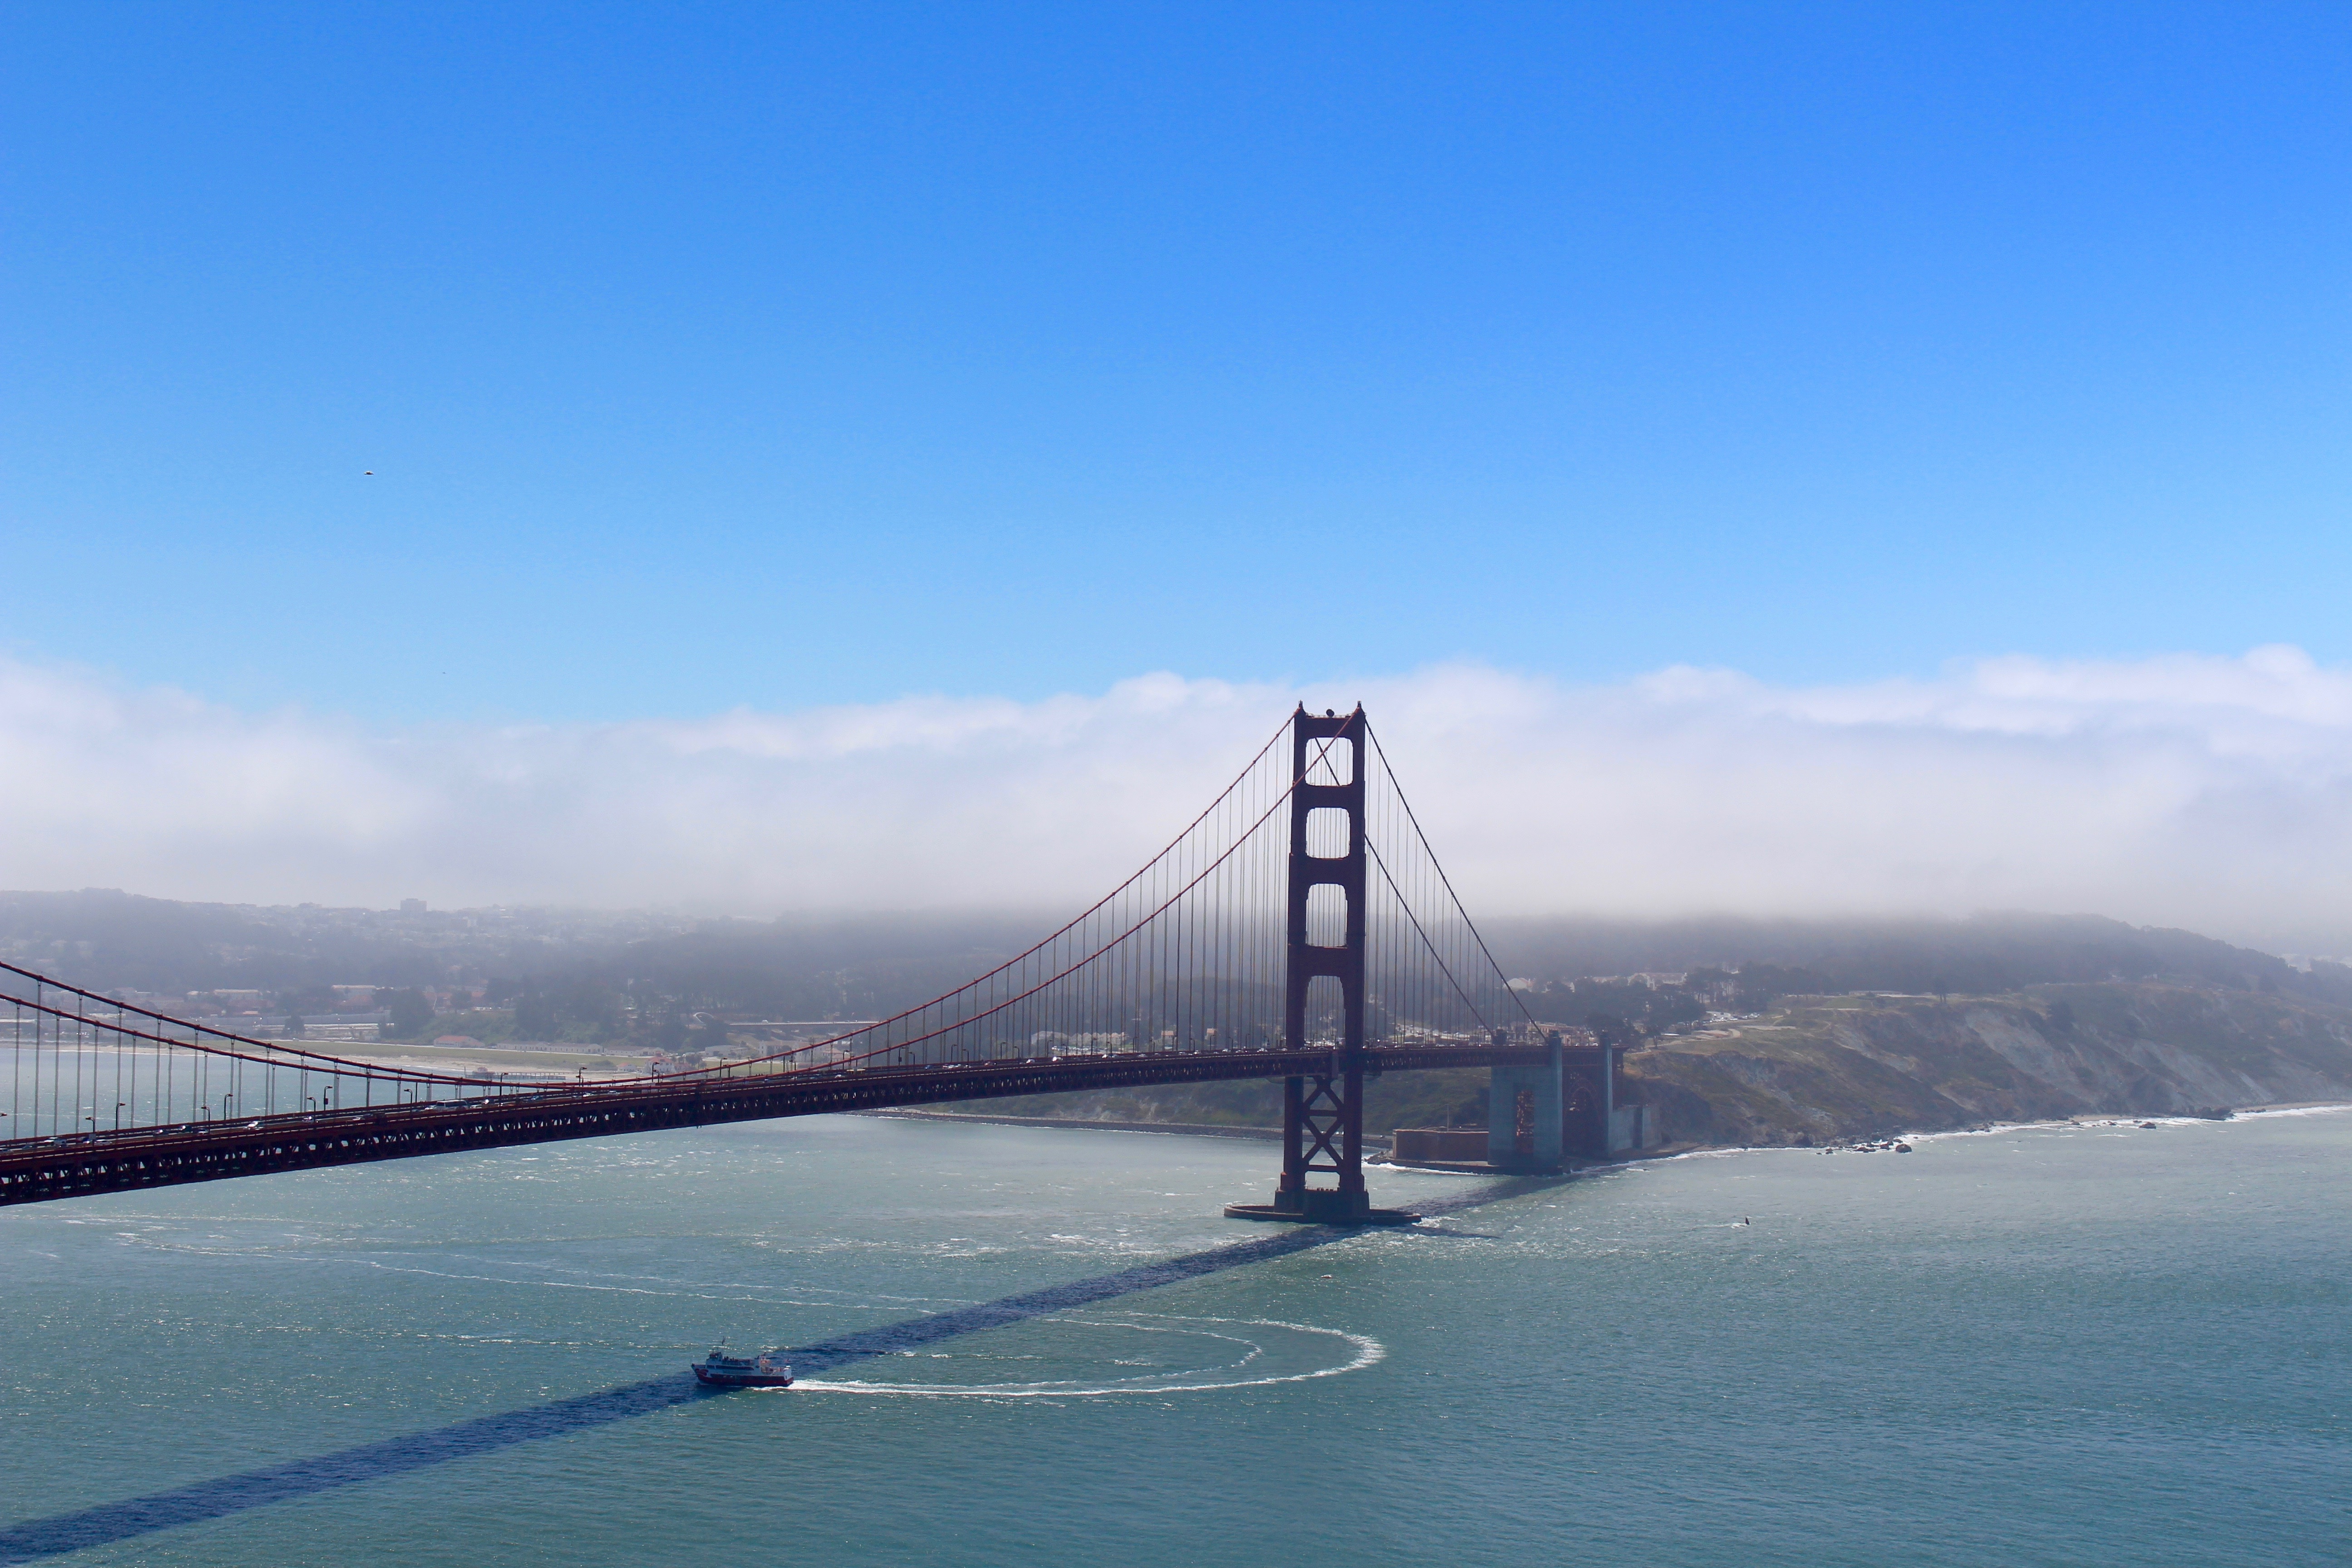
sea, bridge, suspension bridge, vehicle, mast, bay, reservoir, cable stayed bridge, nonbuilding structure